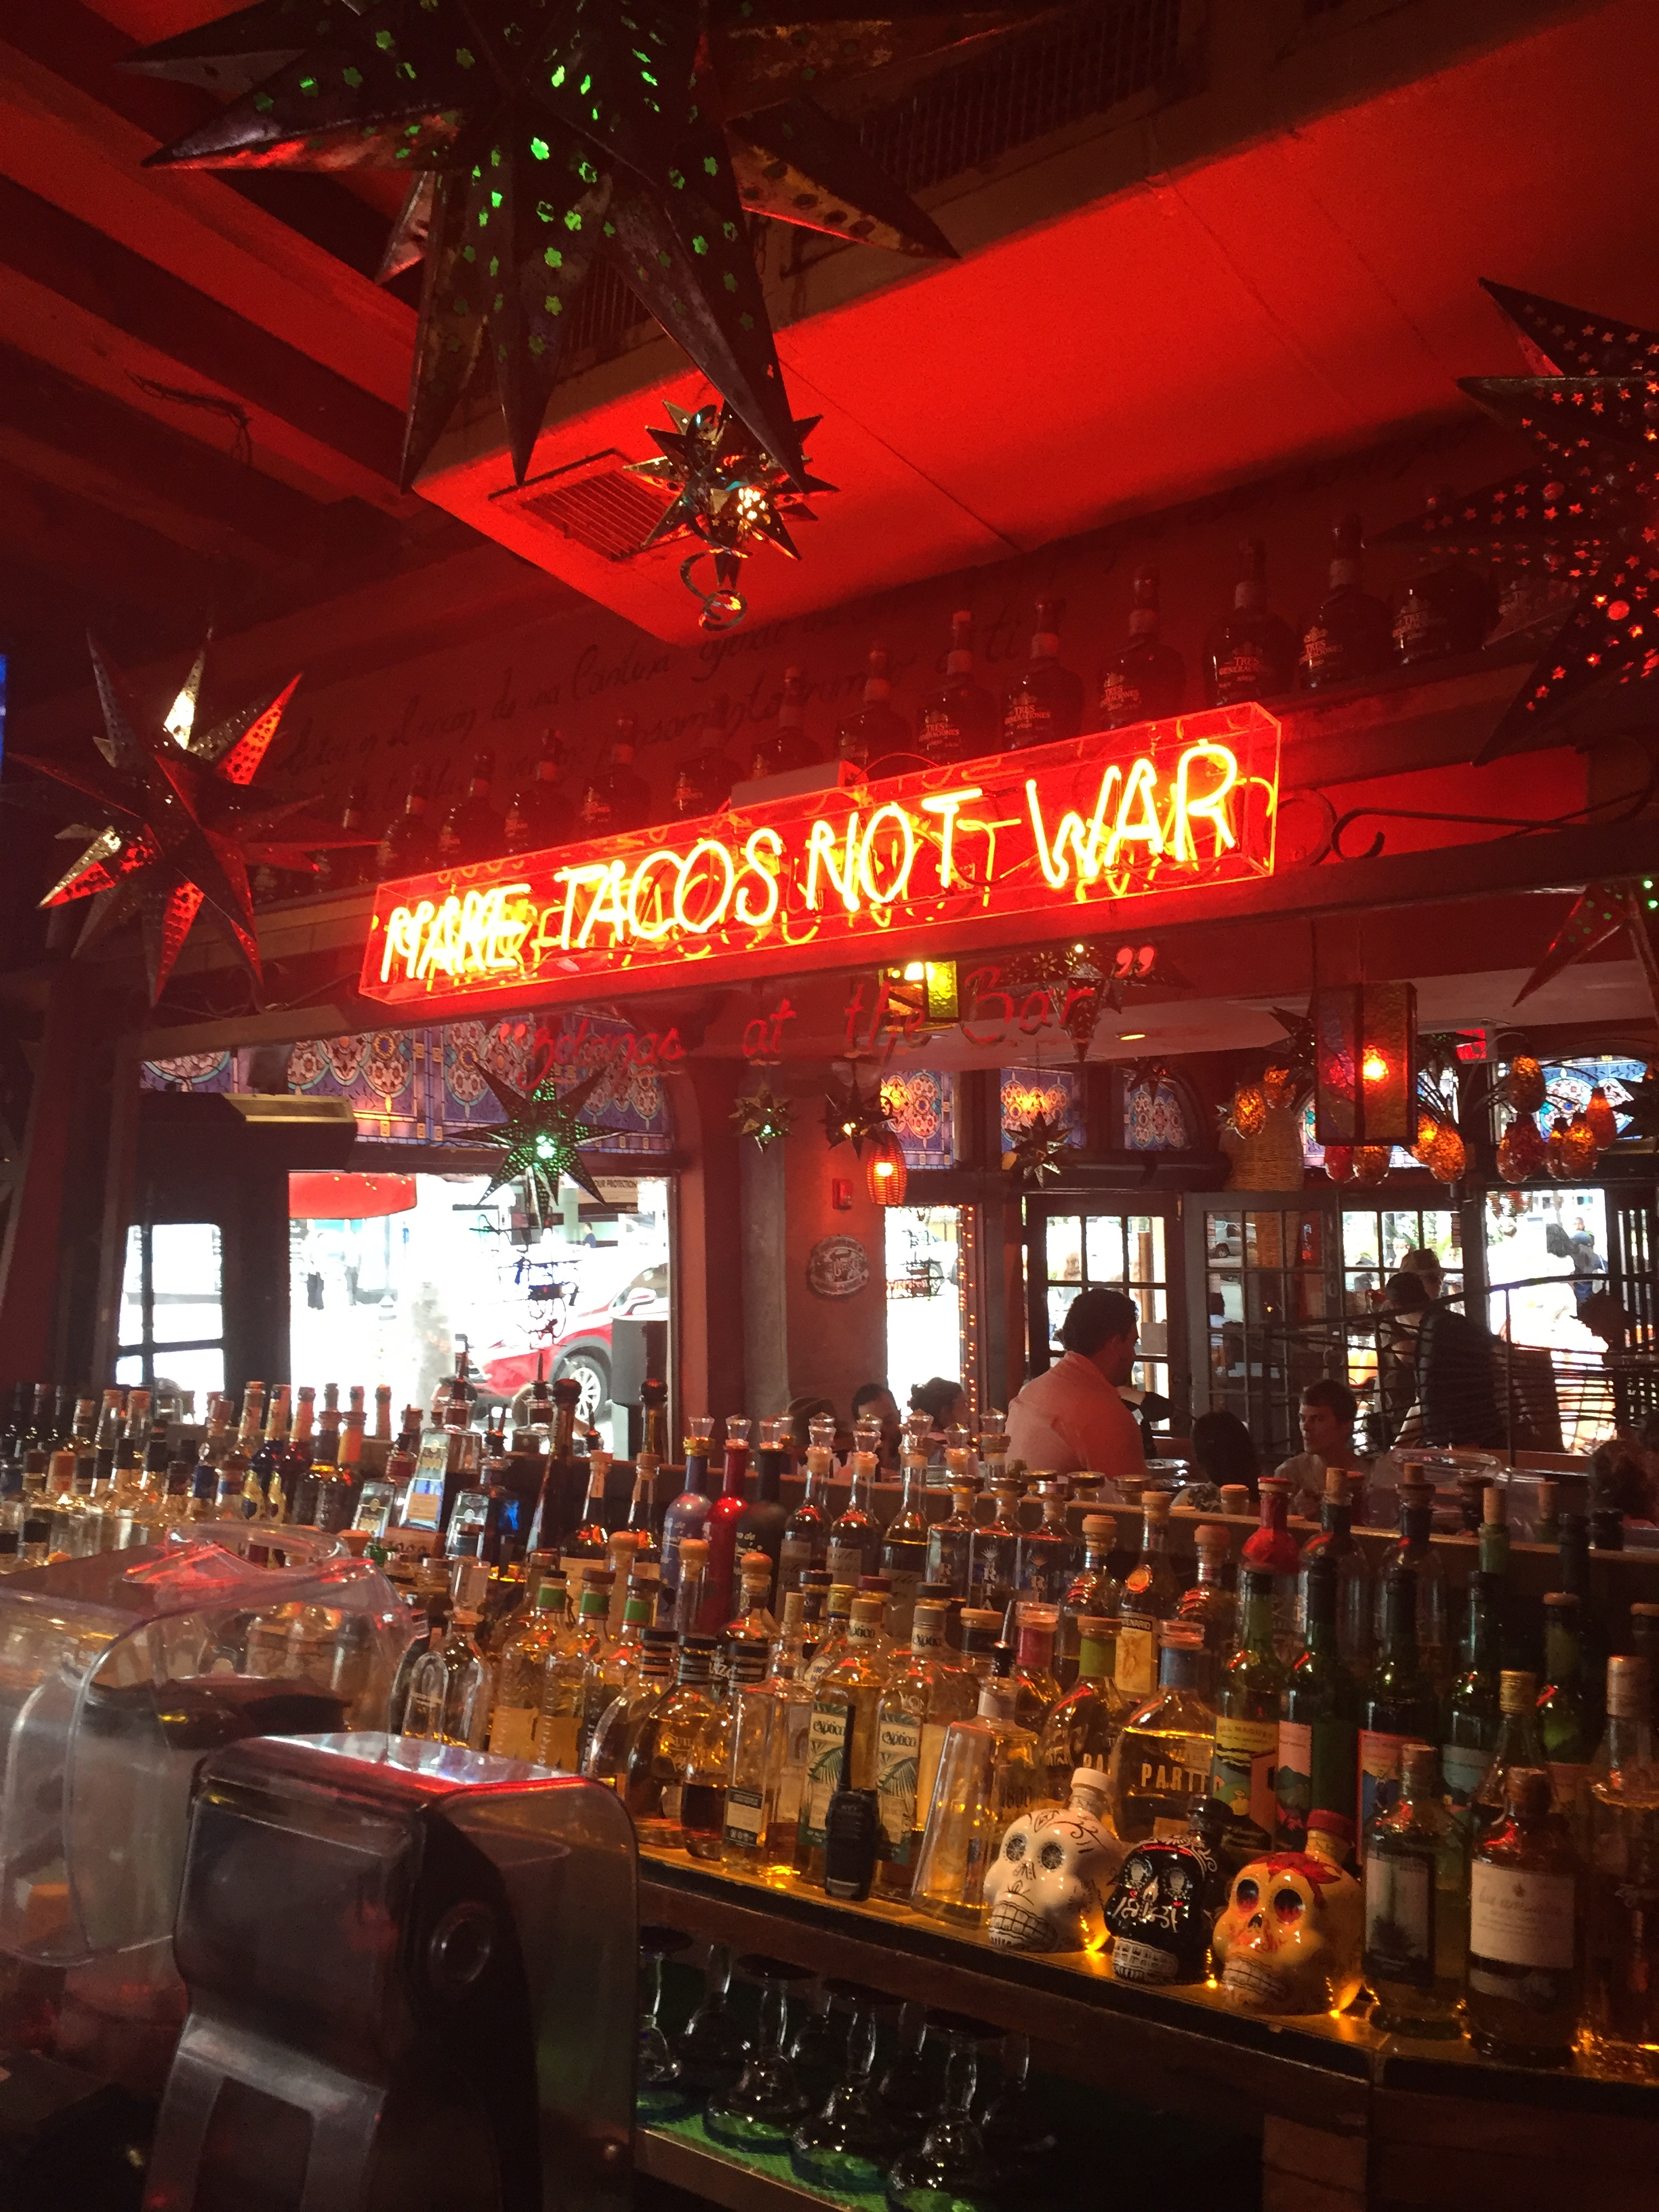
night, restaurant, bar, meal